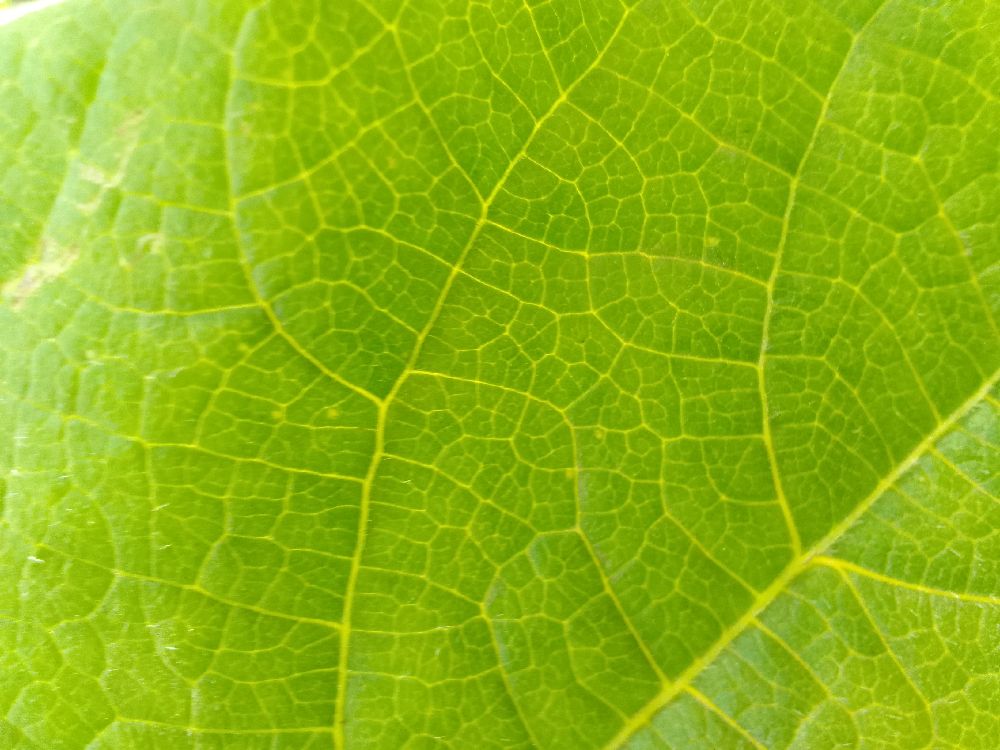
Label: healthy